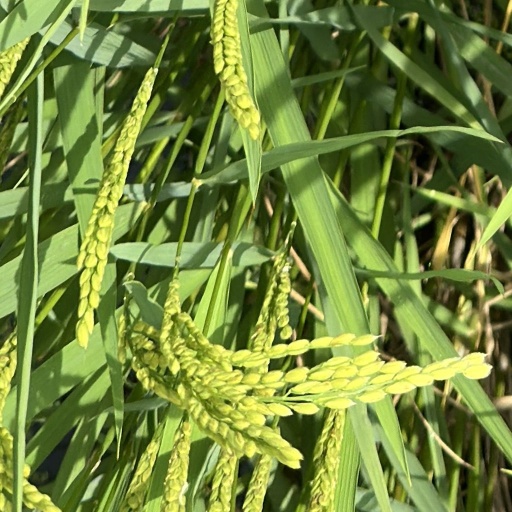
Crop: rice